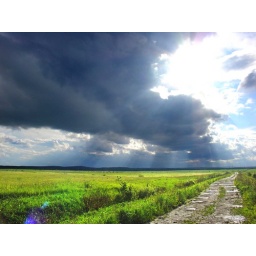
Just green field outside my city (1.5 km from it's official map border in hte South direction)